1116

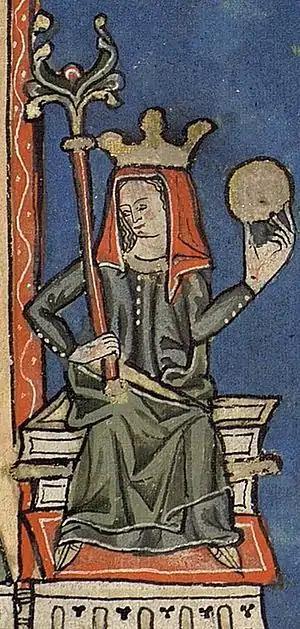
Theresa, Countess of Portugal (1080–1130)

Year 1116 (MCXVI) was a leap year starting on Saturday of the Julian calendar.